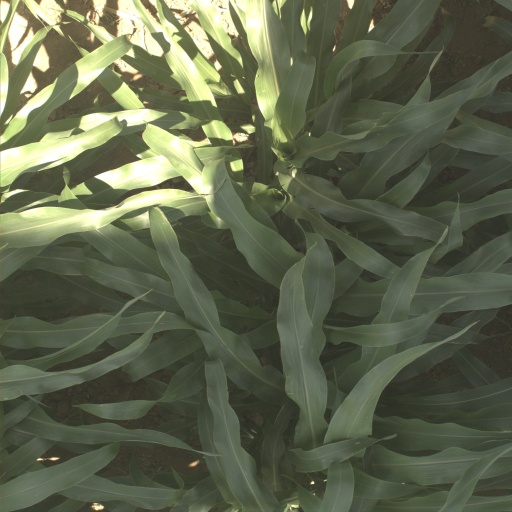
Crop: sorghum